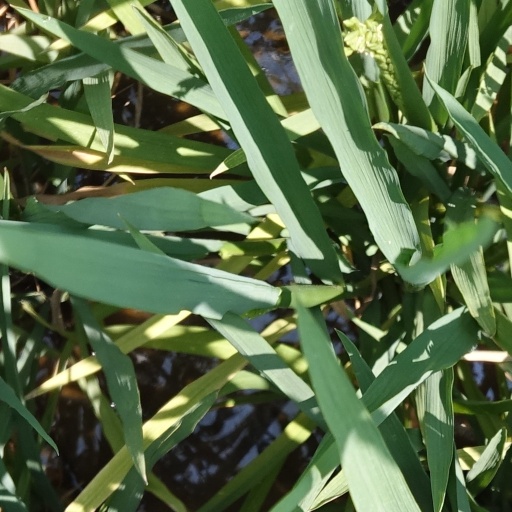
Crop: rice